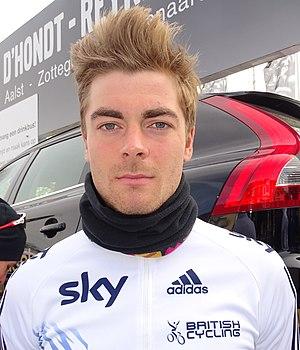
Reportage réalisé le samedi 9 avril à l'occasion du départ et de l'arrivée du Tour des Flandres espoirs 2016 à Audenarde, Belgique.